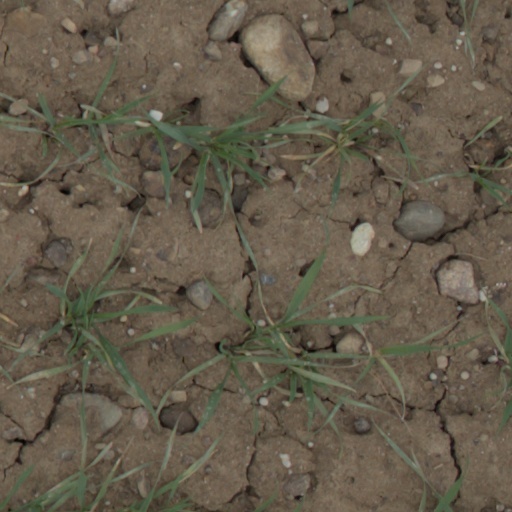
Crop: wheat